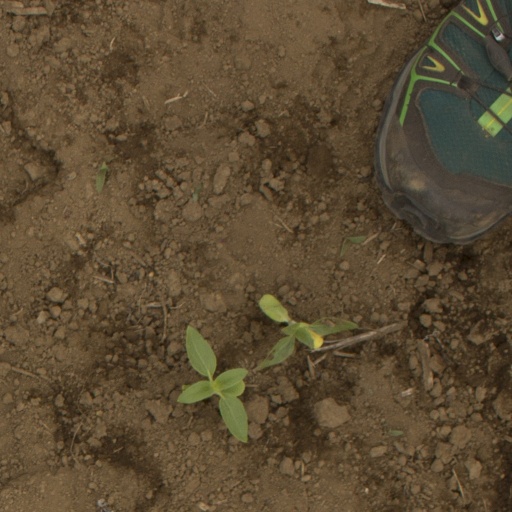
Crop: Jerusalem artichoke